Fibber McGee and Molly

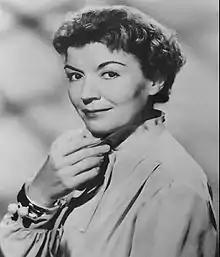
Cathy Lewis as Molly McGee in 1959.

None of the show's other running gags was as memorable or enduring as the overstuffed hall closet. The gag involved McGee's frequently opening a cacophonous closet, with the bric-a-brac it contained clattering down and out and, often enough, over McGee's or Molly's heads. "I gotta get that closet cleaned out one of these days" was the usual McGee observation once the racket subsided. Naturally, "one of these days" almost never arrived. A good thing, too: in one famous instance, when a burglar (played by Bob Bruce) tied up McGee, McGee informed him cannily that the family's silver was "right through that door, bud... just yank it open, bud!" Naturally, the burglar took the bait and naturally, he was buried in the inevitable avalanche, long enough for the police to apprehend him.